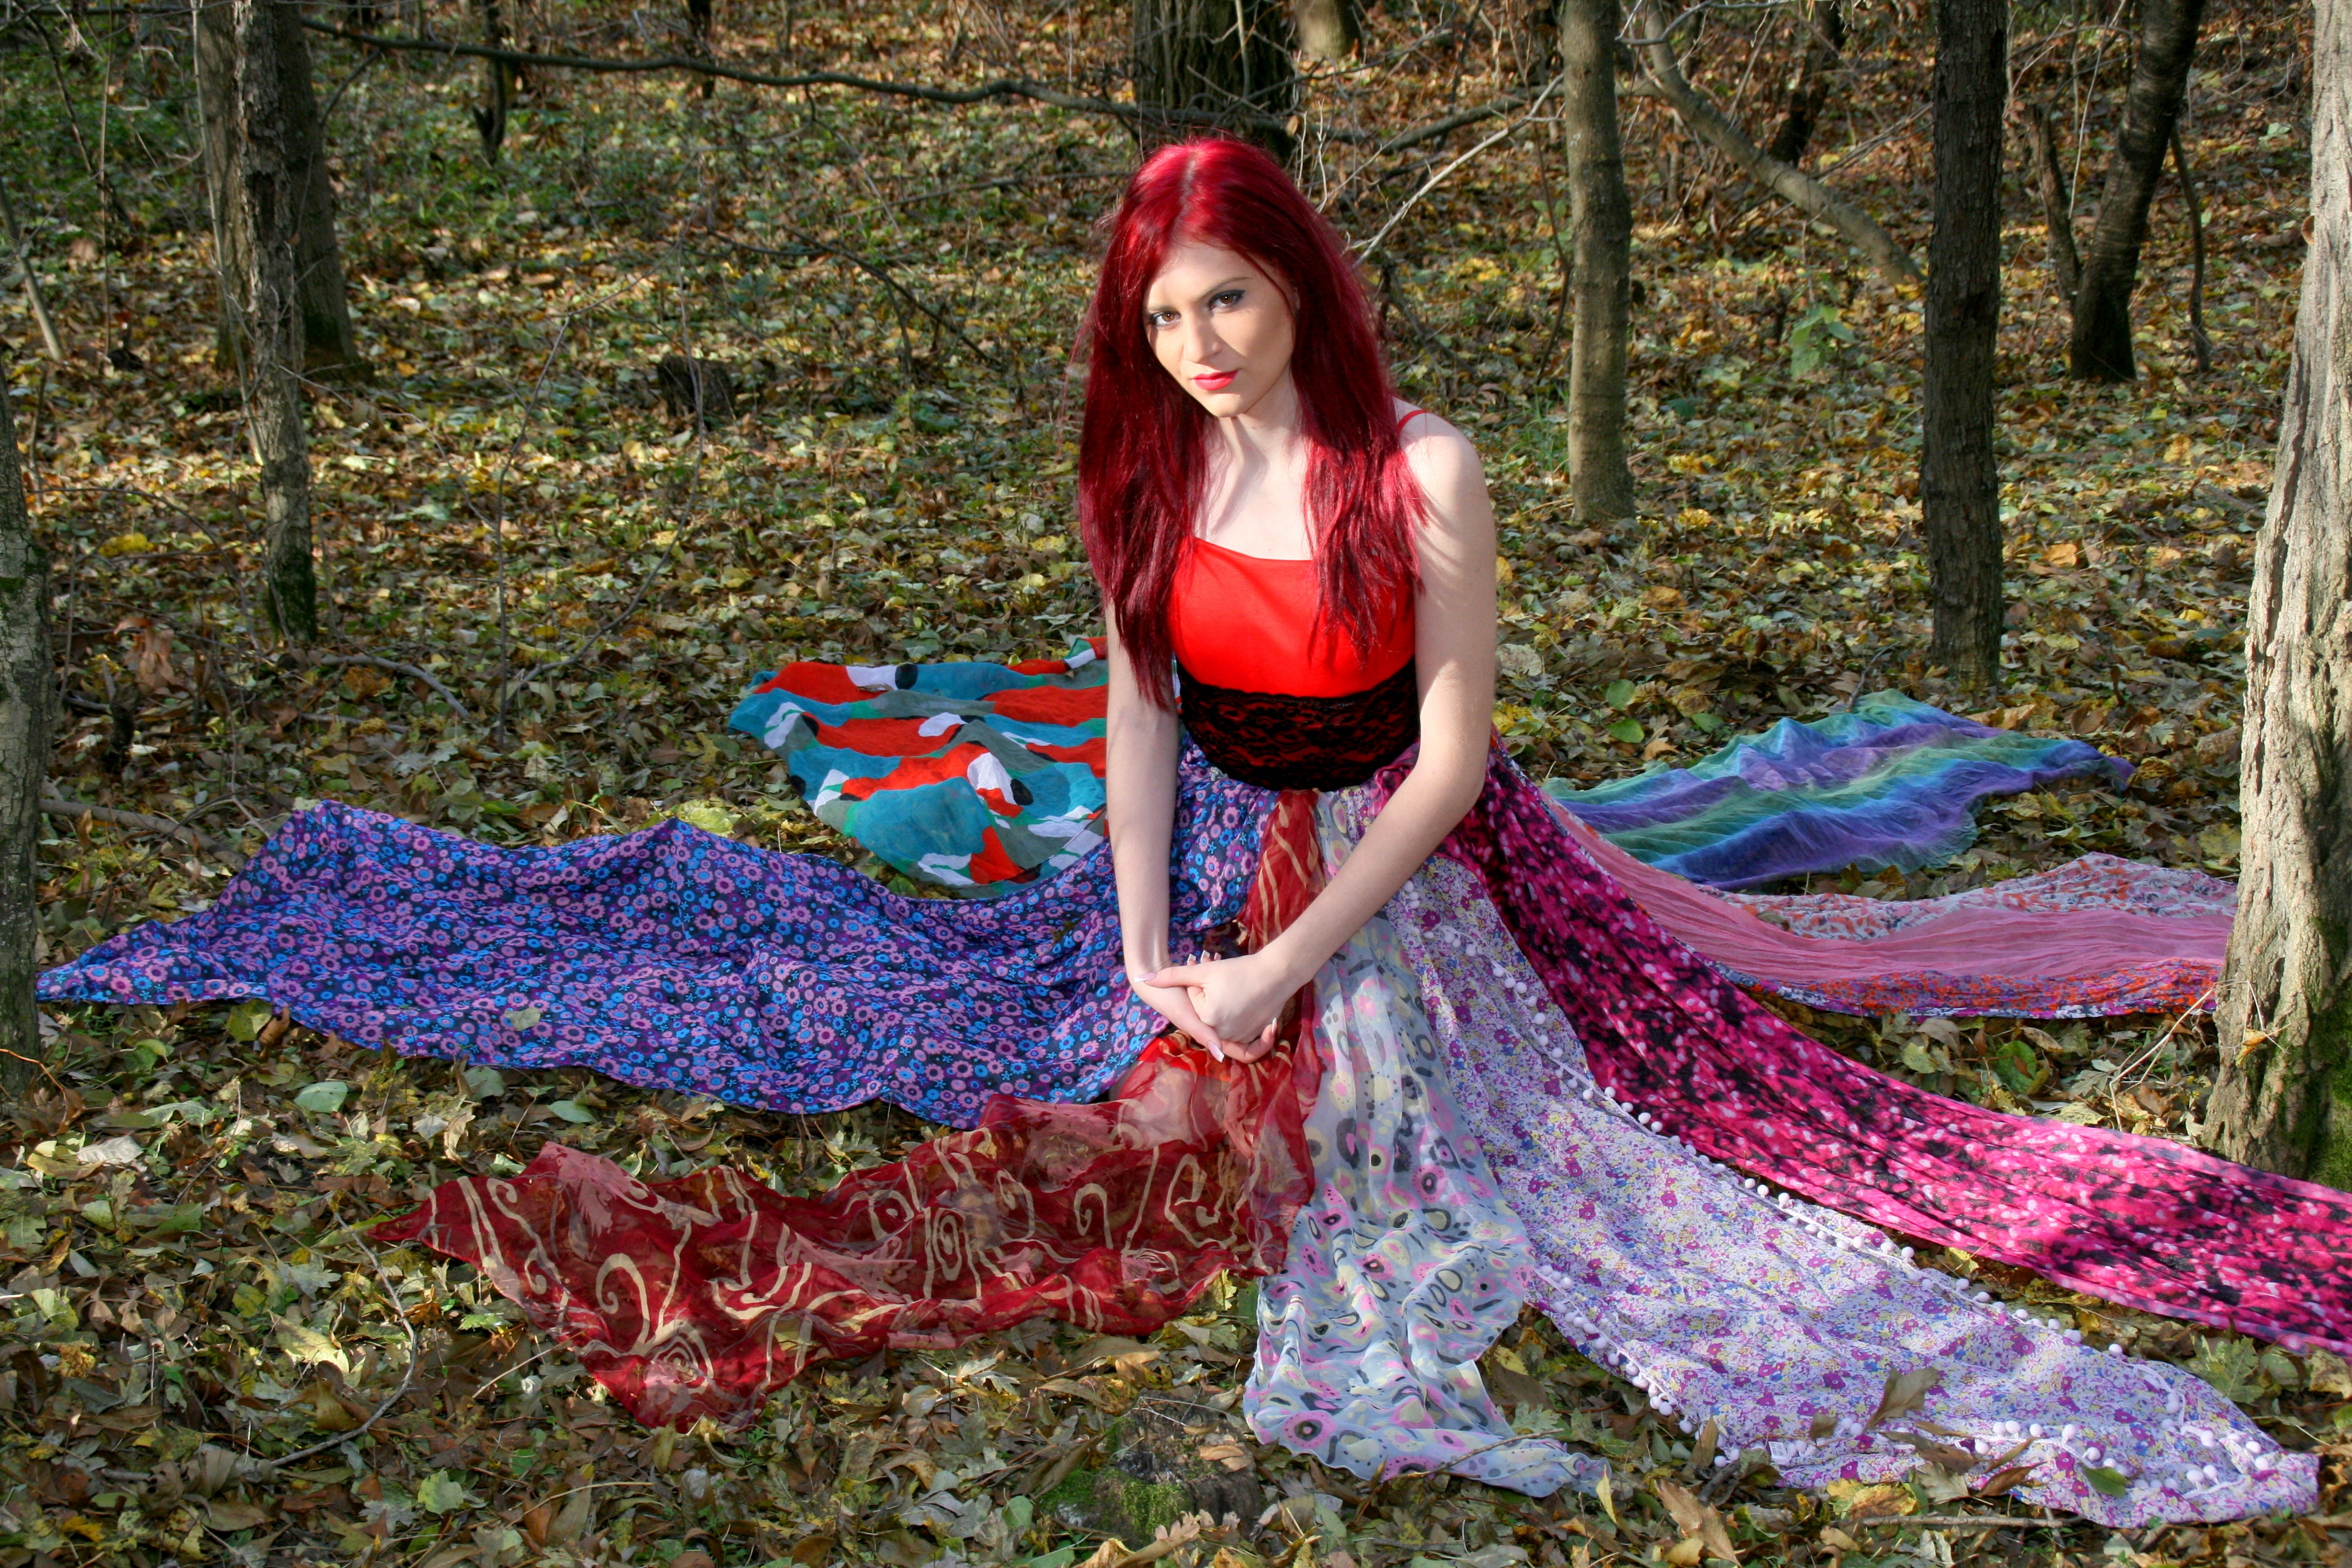
tree, forest, plant, girl, flower, wild, spring, autumn, fashion, clothing, season, coloring, textile, art, dress, vegetation, beauty, fantasy, woodland, photo shoot, fictional character